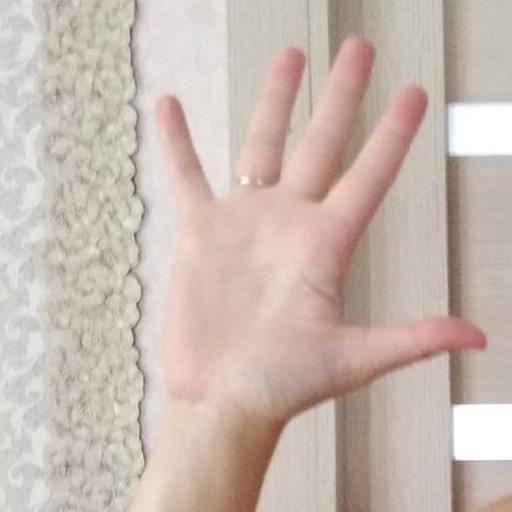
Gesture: palm